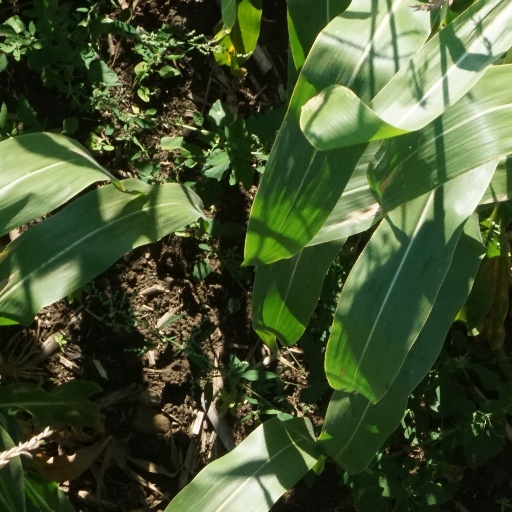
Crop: maize; corn